Tamara Buciuceanu

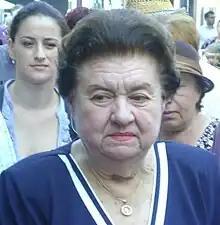
Tamara Buciuceanu in 2011

In 1948–1951, she attended Iasi Theatre Institute "Vasile Alecsandri", but being at the fourth year, she decided to move to Bucharest to the Institute of Theater and Cinematography and to attend the class of professor Nicolae Balteteanu (Sorana Coroama-Stanca assistant). Tamara Buciuceanu graduated in 1952. She is one of the representatives of the golden generation of the Romanian theater. She is called "The Lady of the Romanian Comedy", being one of the legendary figures of the comedy theater. She has starred in more than 25 films, and her emblematic character being Isoscel teacher from the "Liceenii" series. In 2009, at her 80-year-old anniversary she also celebrated the 57-year-long career jubilee in drama and film.